Daniel Joseph Jaffé

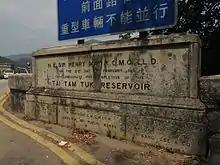
Memorial Stone of Tai Tam Tuk Reservoir. The name of Daniel Jaffé appears at the bottom left corner.

Daniel Joseph Jaffé (2 November 1876 – 11 June 1921) was a British civil engineer. He was the younger son of Martin Jaffé and nephew of Sir Otto Jaffé. Jaffe Road, a street in Wan Chai and Causeway Bay, Hong Kong was named after him.